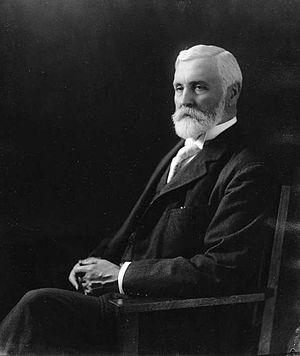
Photographie Richard B. Angus, Montréal, QC, 1906 Wm. Notman &amp